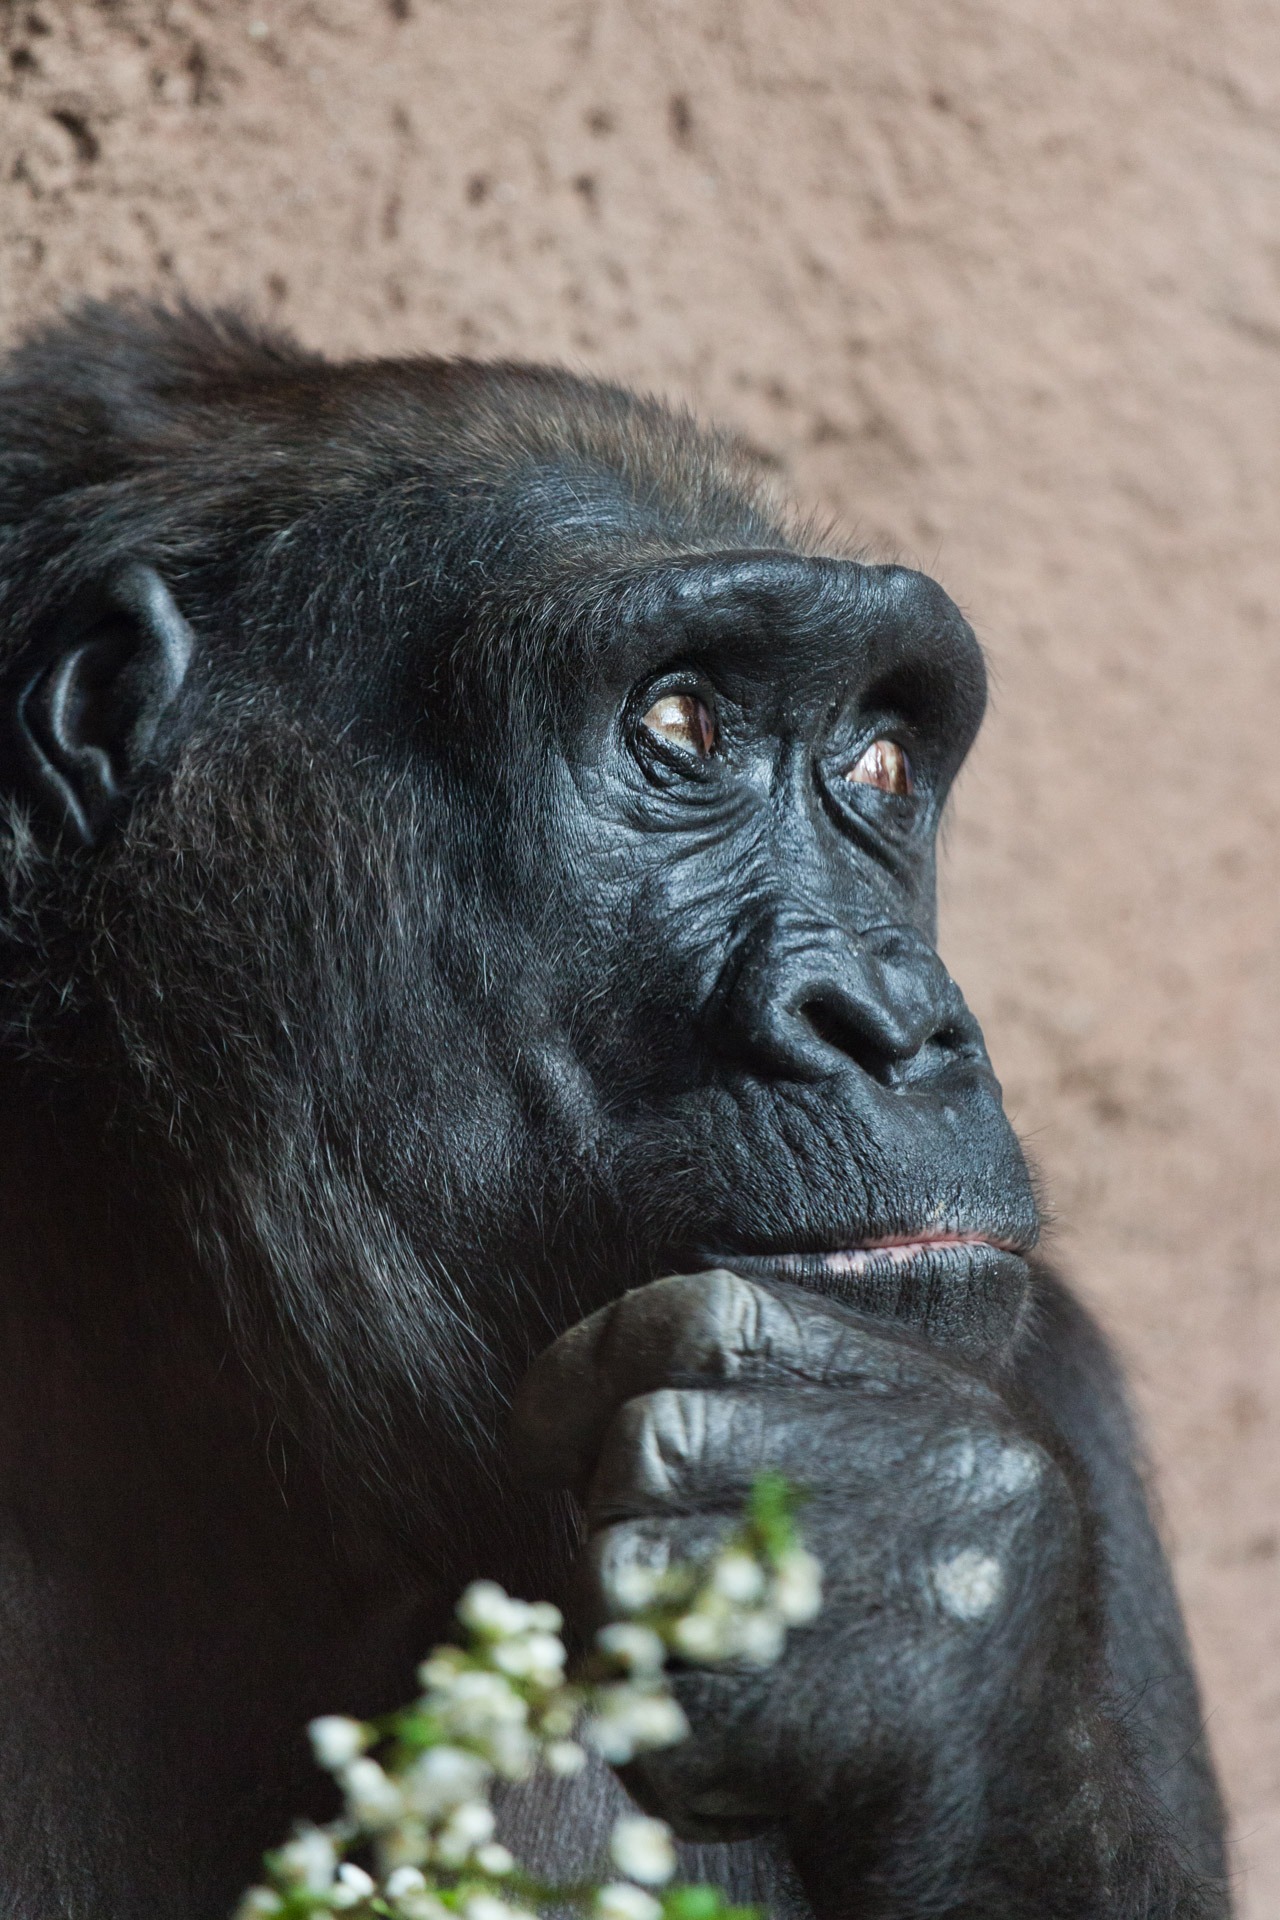
animal, wildlife, wild, thinking, zoo, africa, think, mammal, black, monkey, fauna, primate, gorilla, chimpanzee, face, eyes, ape, head, endangered, vertebrate, big, western gorilla, great ape, common chimpanzee